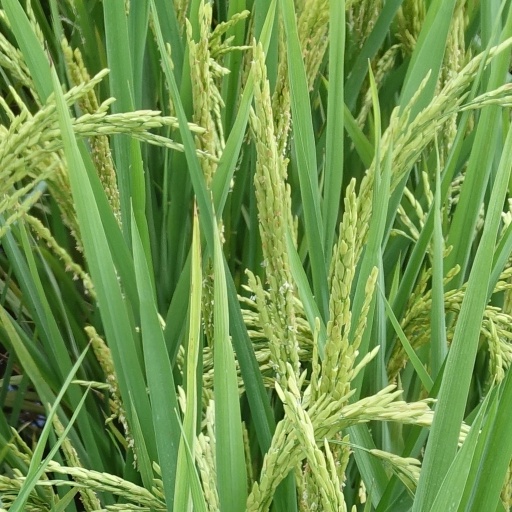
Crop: rice